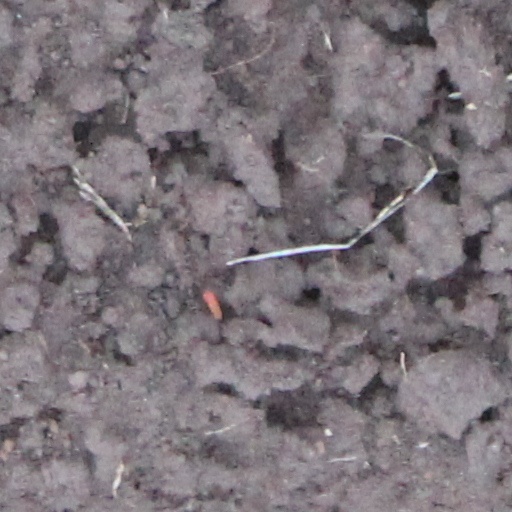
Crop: wheat